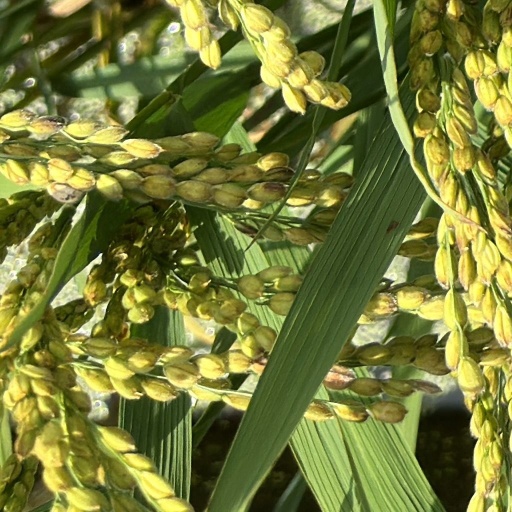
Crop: rice